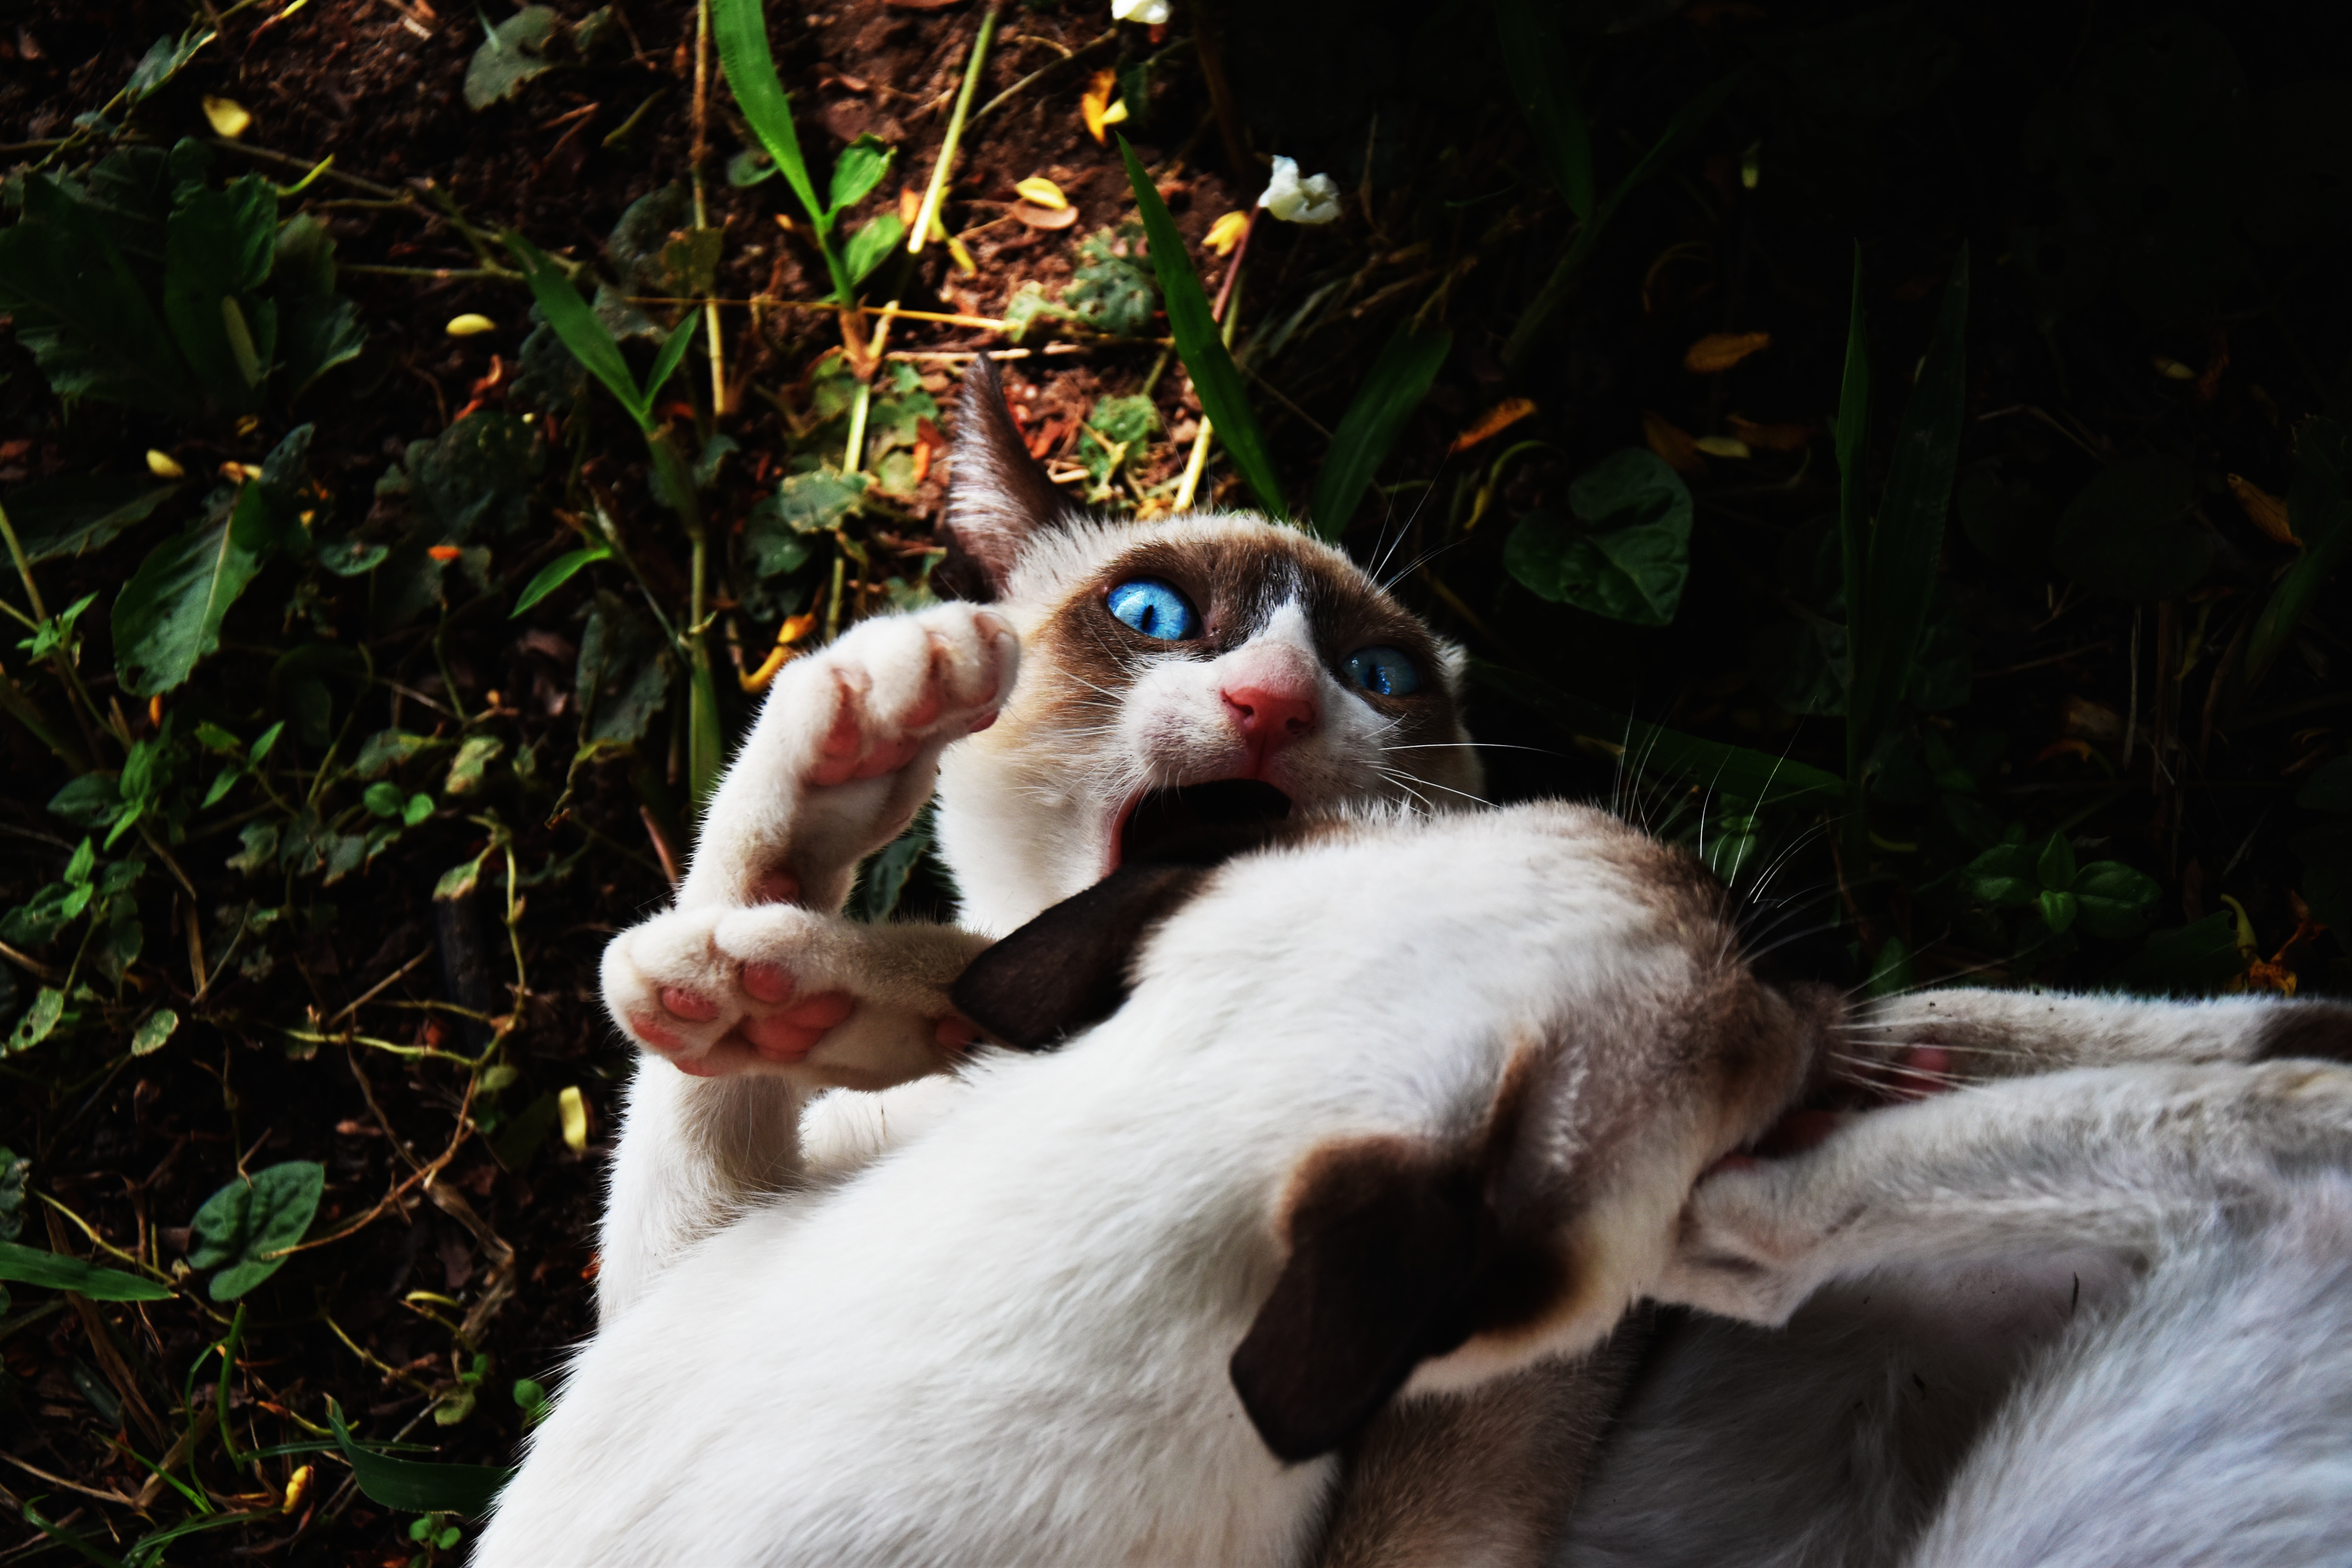
cat, mammal, primate, whiskers, vertebrate